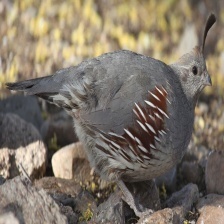
Species: GAMBELS QUAIL
Scientific name: CALLIPEPLA GAMBELII
ImageNet parent category: quail